Ben Johnson House (Bardstown, Kentucky)

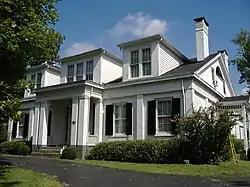

The Ben Johnson House is in the northern outskirts of Bardstown, Kentucky. It was built in 1851 in a Greek Revival style for state senator and lieutenant governor William Johnson. The house's name comes from William's son Ben Johnson, who was a congressman for two decades, speaker of the state House, state senator and collector of internal revenue for Kentucky in the second term of Grover Cleveland.